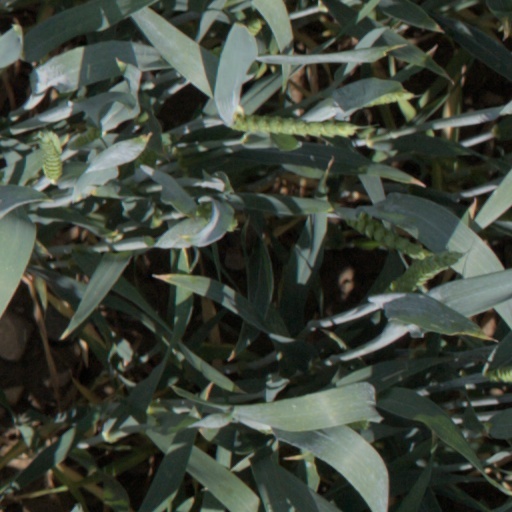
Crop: wheat